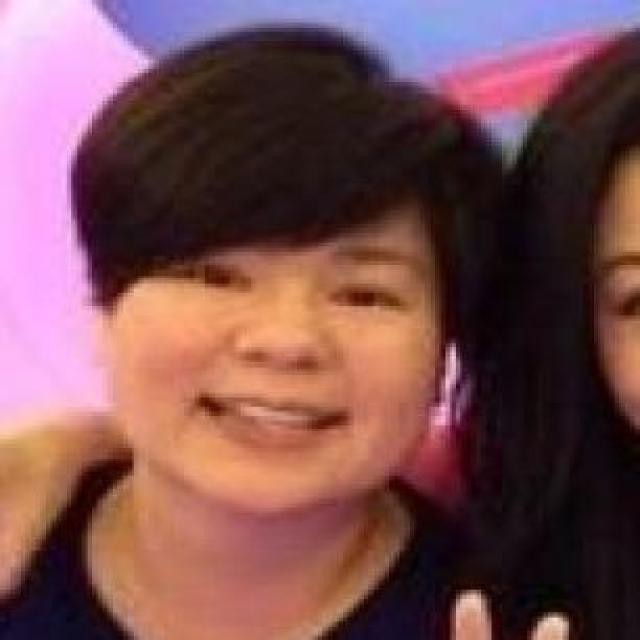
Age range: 21-44